Attalus I

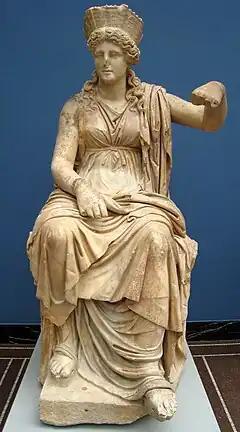
1st century BC Roman marble statue of Cybele

In 205 BC, following the Peace of Phoenice, Rome turned to Attalus, as its only friend in Asia, for help concerning a religious matter. The Second Punic War between Rome and Carthage was still continuing. A consultation of the Sibylline Books found verses saying that if a foreigner were to make war on Italy, he could be defeated if the "Mater Deum Magna Idaea", the Great Mother Goddess, was brought to Rome. Additionally, an unusual number of meteor showers had been seen. The interpretation of the oracle of Delphi was that Rome needed to start a cult in Rome to this Mother Goddess to win the war.